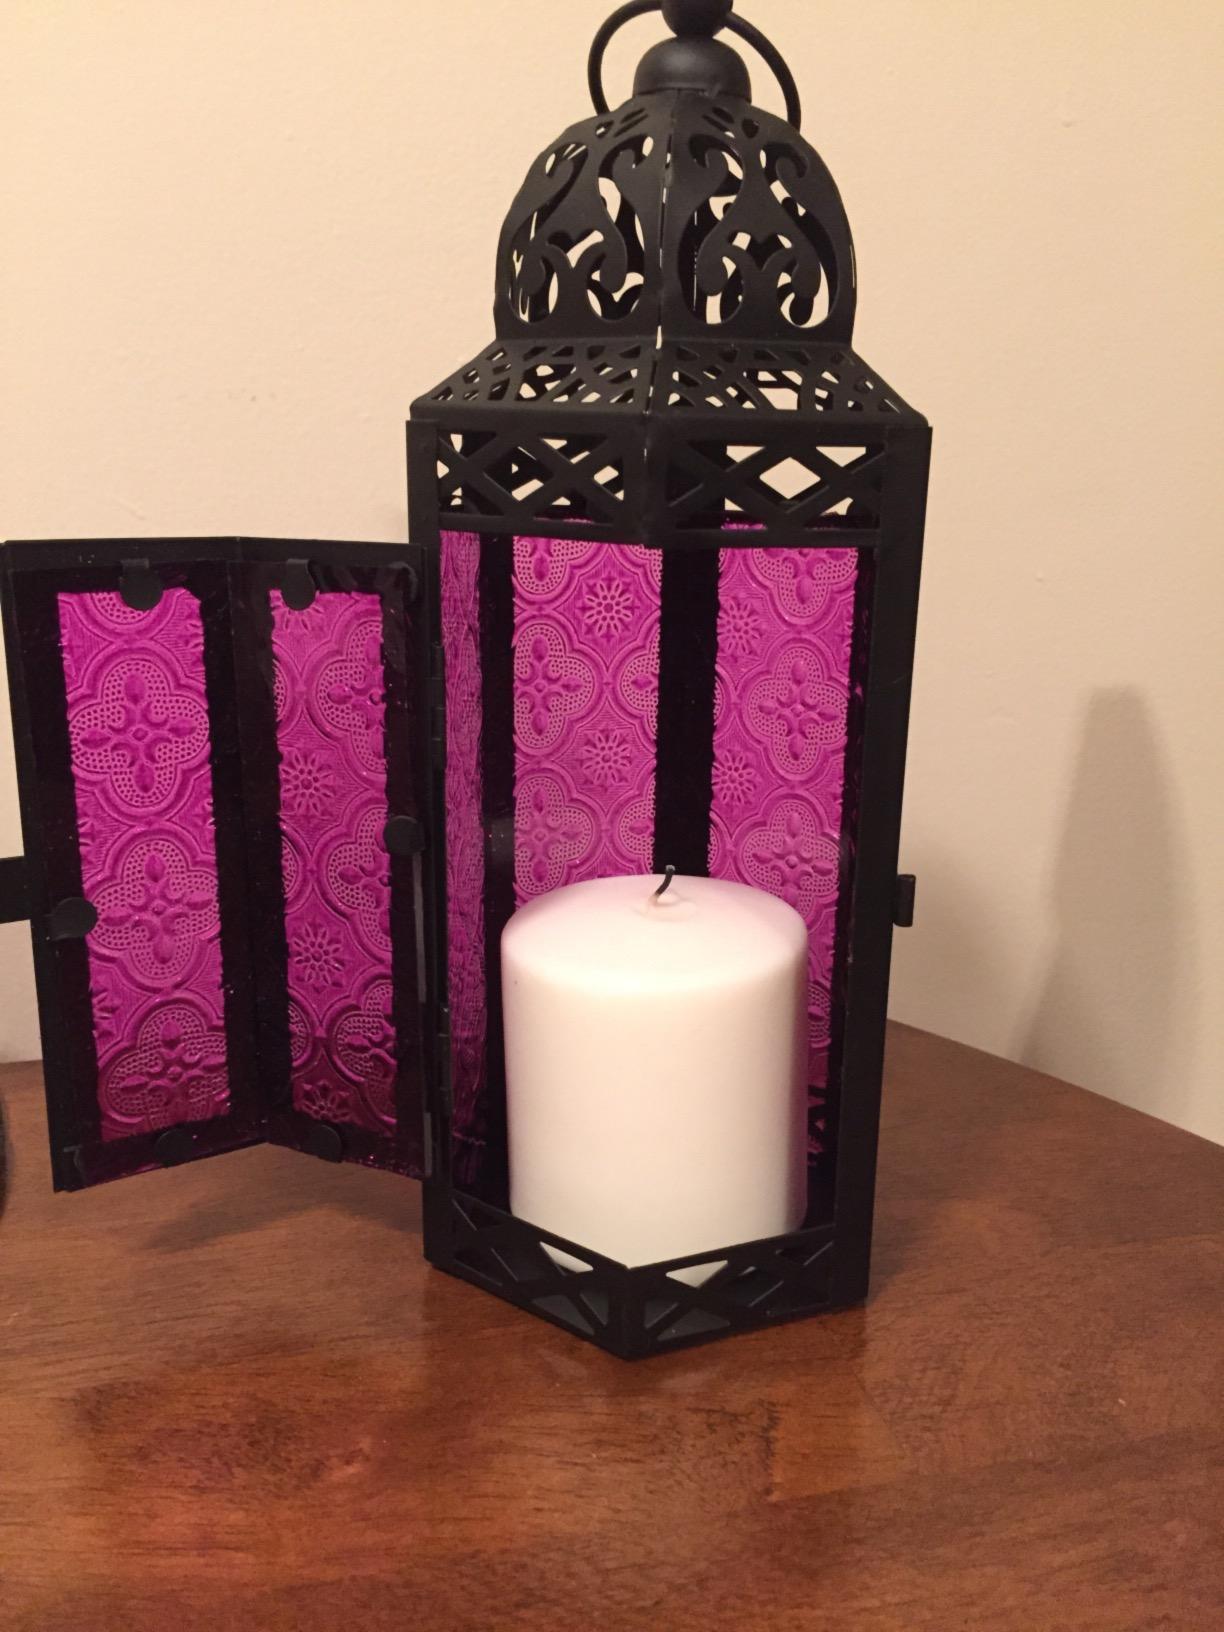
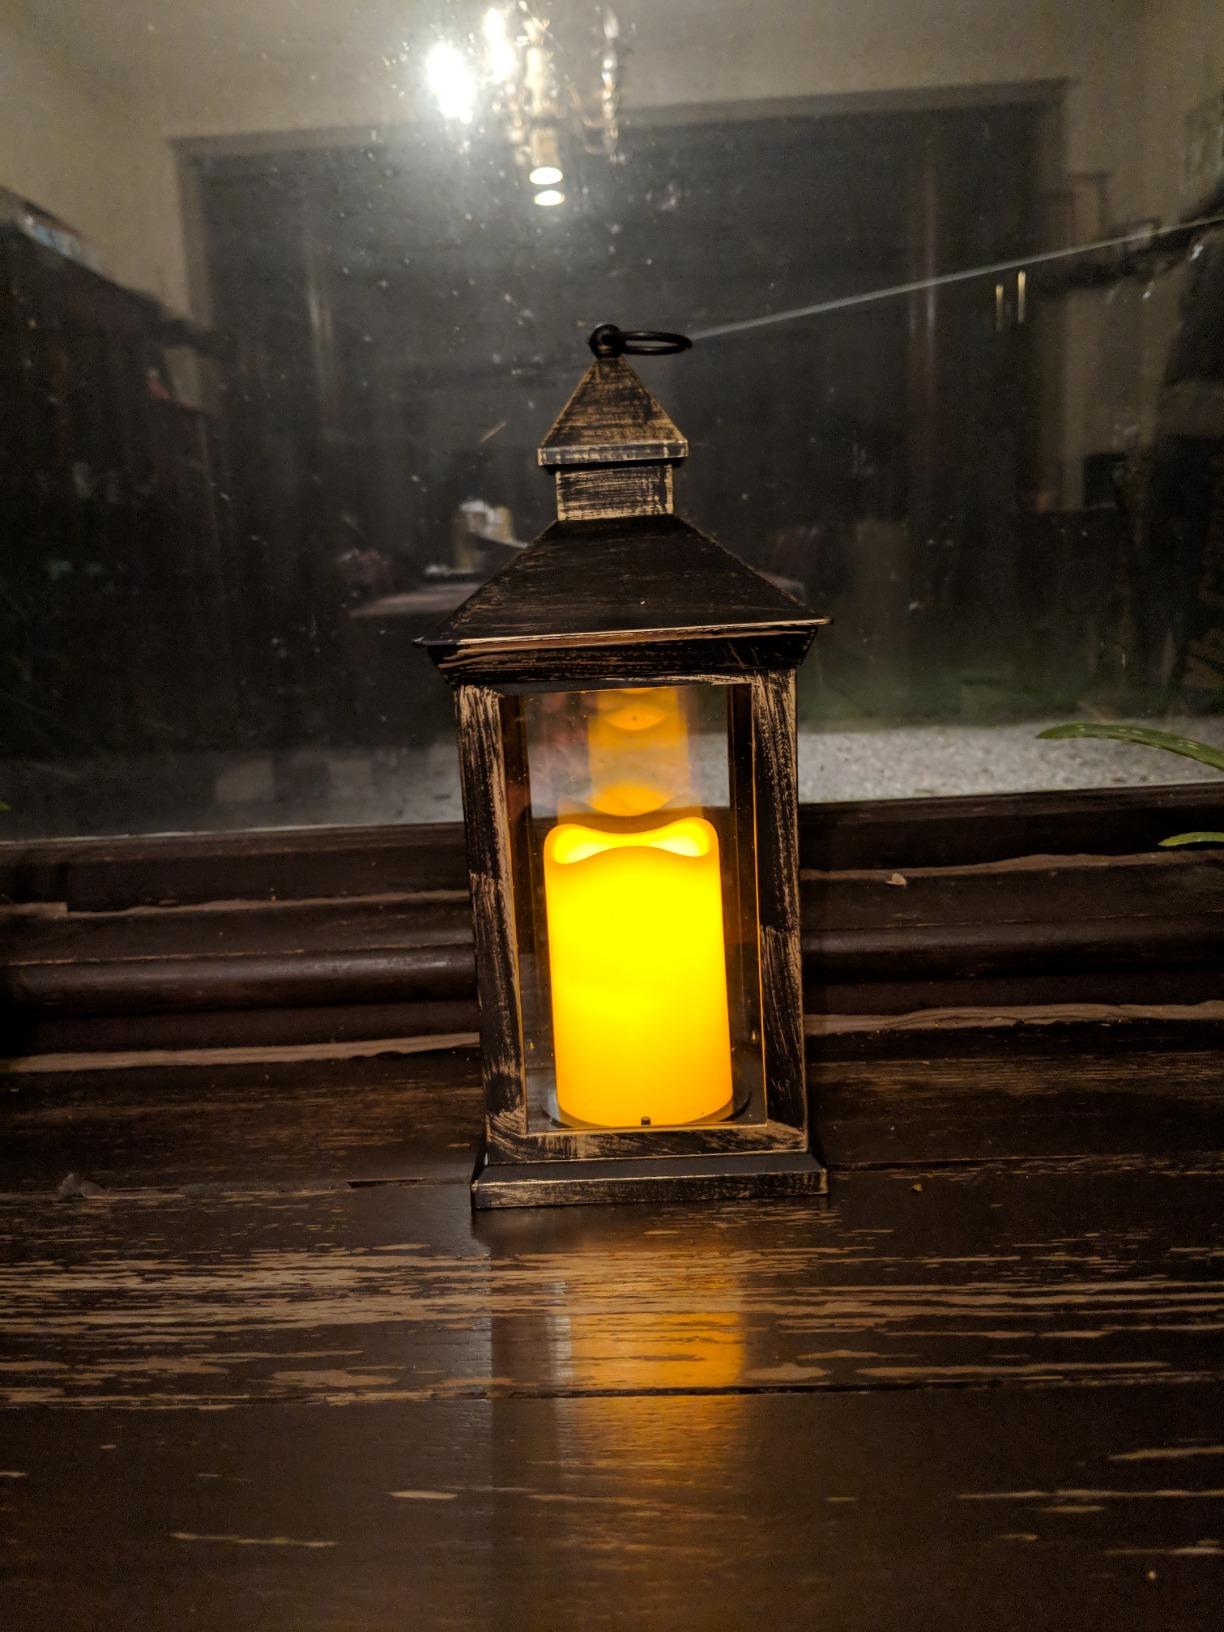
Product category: lantern
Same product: no